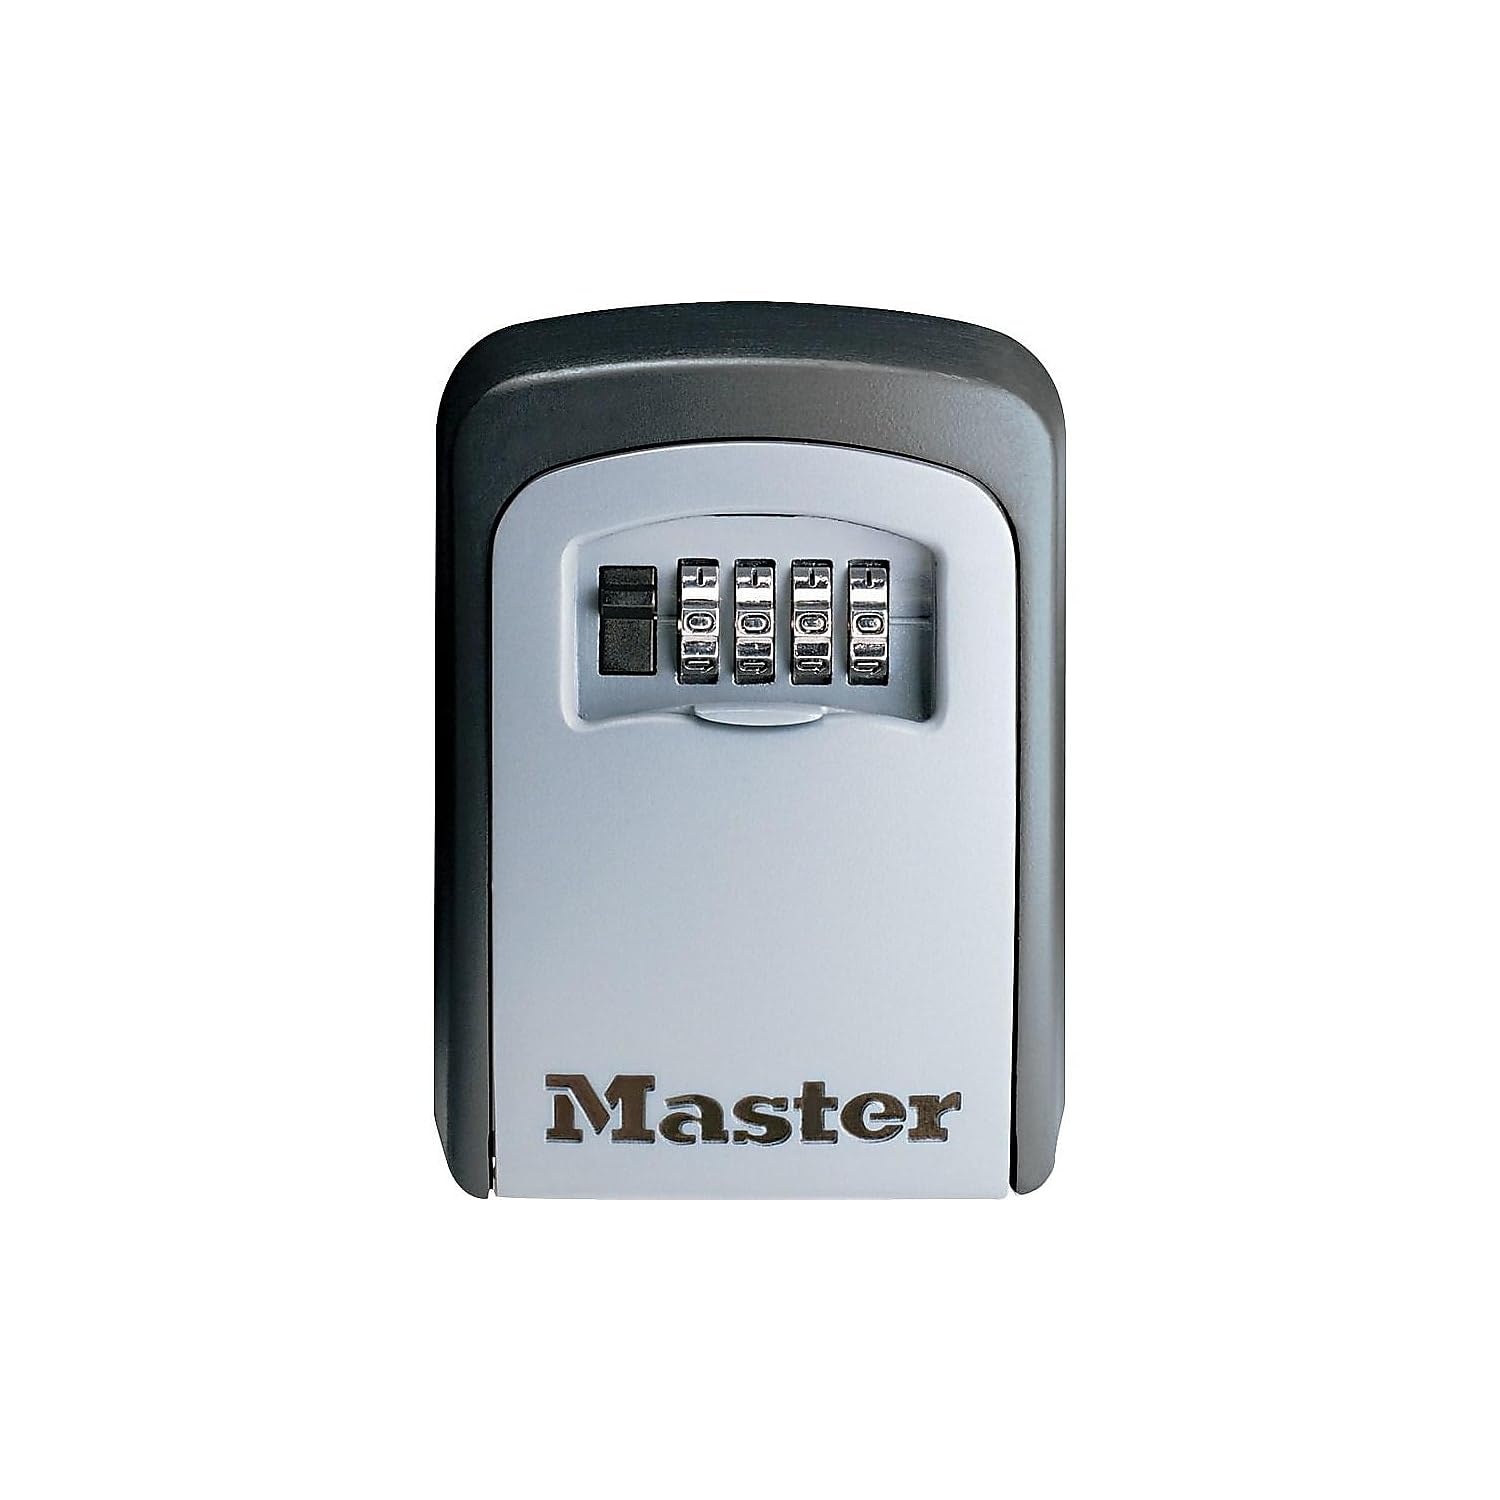
Master Lock 5-Key Combination Safe, Black/Silver (5401D)
Secure Keys To Your Property With This Master Lock Black And Silver Locking Combination Five-Key Steel Box.Protect Keys From Loss Or Theft With This Locking Combination Steel Box. A Four-Digit Dial Lets You Set Your Own Combination, While The Wall-Mount-Ready Design Makes It Easy To Give This Lock Box Permanent Placement. With A Large Internal Cavity, This Master Lock Black And Silver Steel Box Provides Storage For Up To Five Keys Without Jamming Or Sticking.- Key Combination Safe Adds Higher Security To Protect Important Keys.- Made From Metal.- Can Hold Up To Five Keys.- Dimensions: 4.75'H X 3.25'W X 1.5'D.- Sold As 1 Each.
Brand: Master Lock
Category: Home & Garden > Business & Home Security > Security Safes > Wall Safes